James Burnett, Lord Monboddo

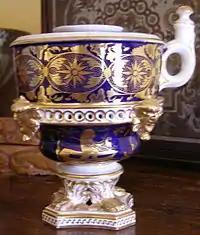
Lord Monboddo's inkwell from c. 1760

From 1754 until 1767 Monboddo was one of a number of distinguished proprietors of the Canongate Theatre. He clearly enjoyed this endeavour even when some of his fellow judges pointed out that the activity might cast a shadow over his sombre image as jurist. Here he had occasion to further associate with David Hume who was a principal actor in one of the plays. He had actually met Hume earlier when Monboddo was a curator of the Advocates Library and David Hume served as keeper of that library for several years while he wrote his history.